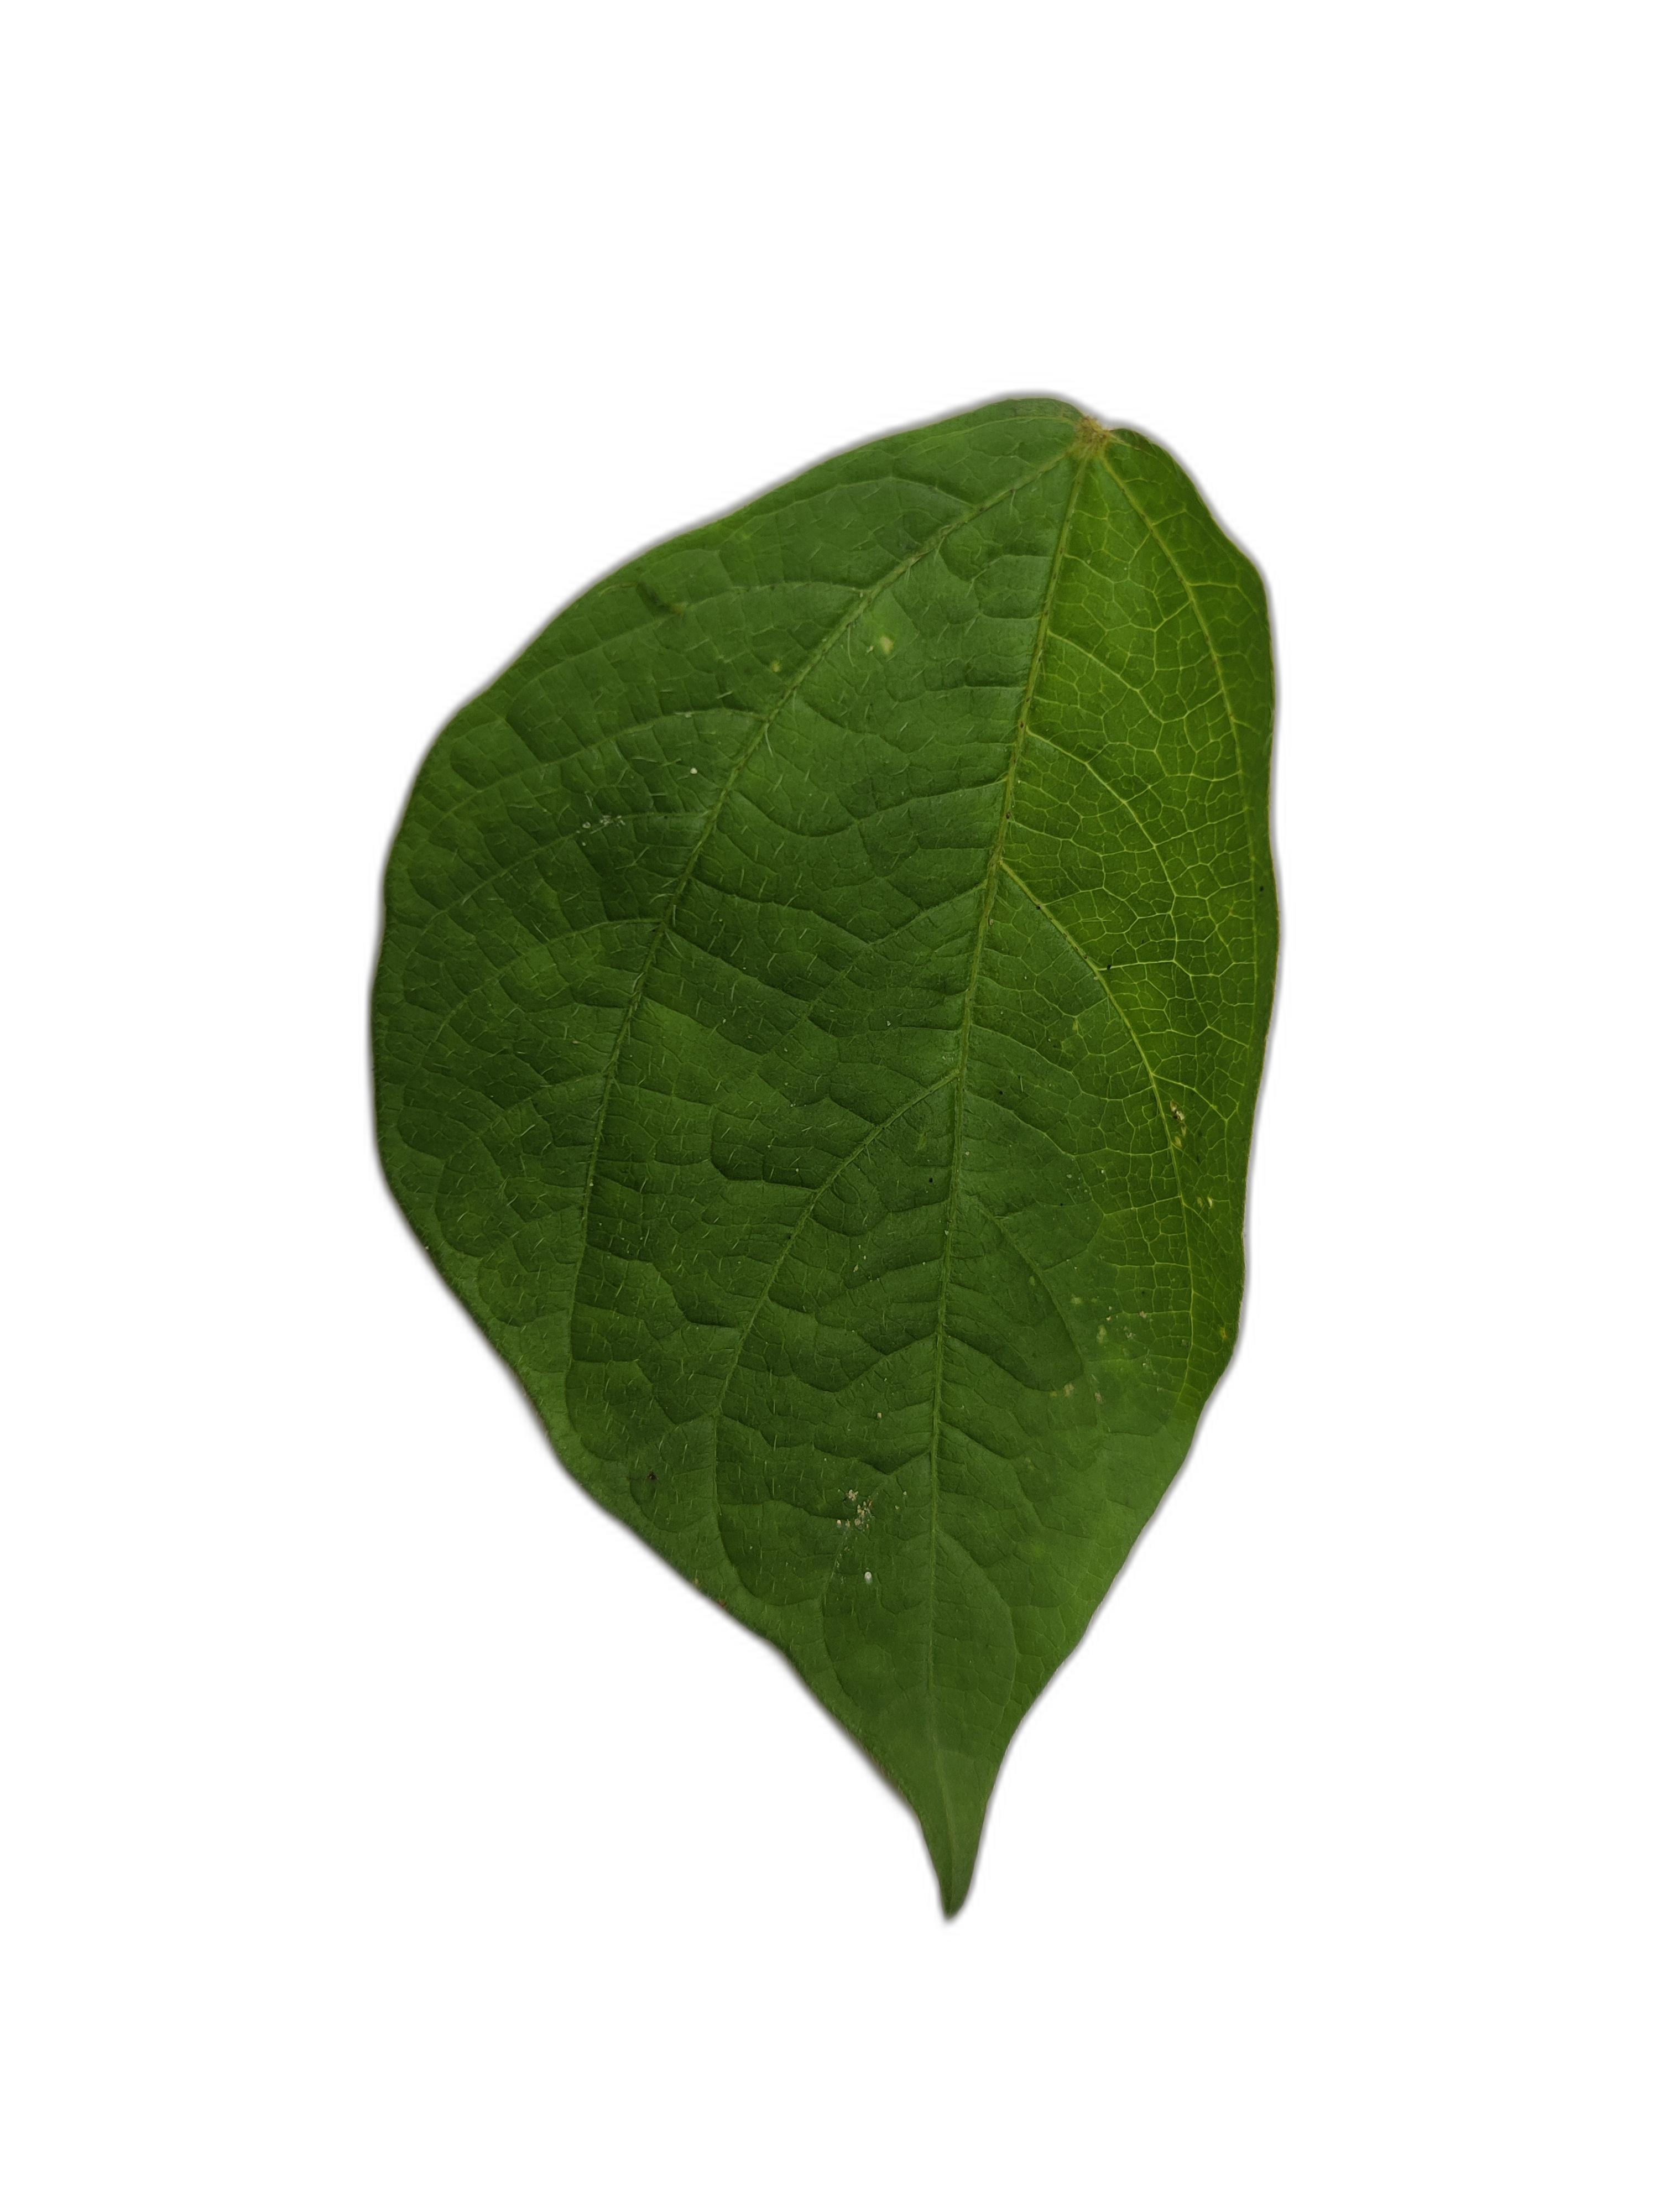
Label: Healthy